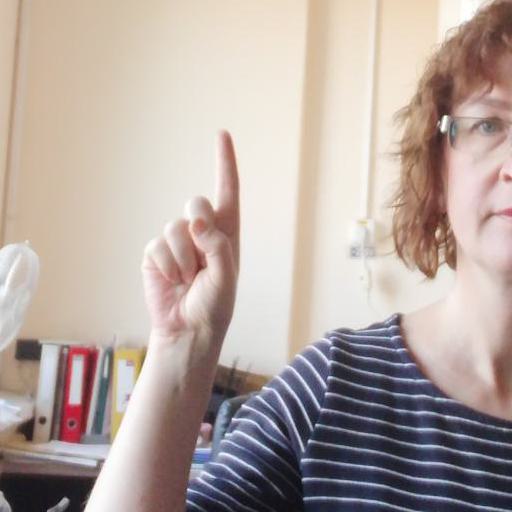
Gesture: one